Jimmy Carter 1976 presidential campaign

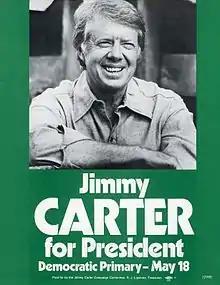
Campaign flyer from Democratic Party presidential primary

In the aftermath of the Watergate scandal, the declining popularity of President Ford due to his pardon of Nixon, and the severe recession of 1974–75, many Democrats were sure of victory in the presidential election. As a result, 17 Democrats were running for the nomination. Primaries were held in all 50 states, from January 19 to June 8, 1976. Apart from Carter, early candidates included Mo Udall, George Wallace, Jerry Brown, Frank Church, Henry M. Jackson, and Sargent Shriver.